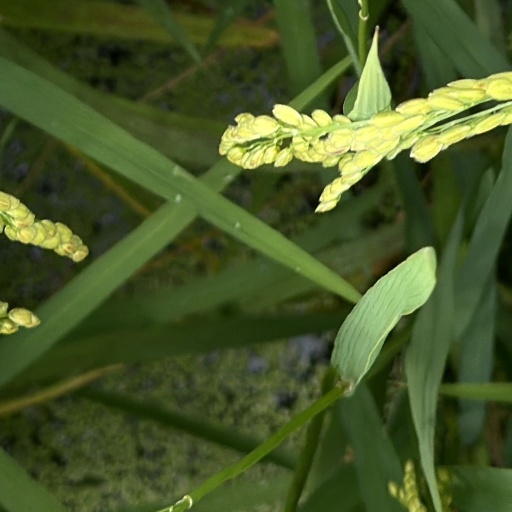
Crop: rice